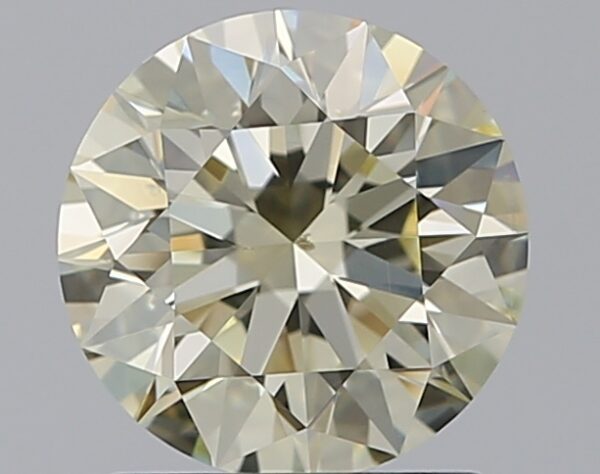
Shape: round
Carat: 1.2
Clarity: SI1
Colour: S-T
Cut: EX
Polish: EX
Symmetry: EX
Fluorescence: N
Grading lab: GIA
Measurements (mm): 6.77 x 6.81 x 4.25